Green River Formation

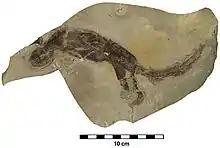
Crocodile lizard (Shinisauridae) preserved as a mineralized film; Parachute Creek Member in the Uintah Basin, Utah

Within the Green River Formation of southwest Wyoming in the area known as "Fossil Lake", two distinct zones of very fine-grained lime muds are particularly noted for preserving a variety of complete and detailed fossils. These layers are an Eocene Lagerstätte, a rare place where conditions were right for a rich accumulation of undisturbed fossils. The most productive zone—called the "split fish layer"—consists of a series of laminated or varved lime muds about thick, which contains abundant fish and other fossils. These are easily split along the layers to reveal the fossils. This thin zone represents some 4000 years of deposition. The second fossil zone, the "18 inch layer", is an unlaminated layer about thick that also contains abundant detailed fossils, but is harder to work because it is not composed of fissile laminae.